Trans-Atlantic Fan Fund

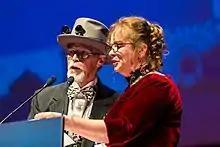
TAFF delegate John Purcell together with GUFF delegate Donna Maree Hanson at the Hugo Award ceremony at Worldcon in Helsinki 2017.

Each candidate posts a bond, promising to travel (if elected) to a major convention on the other side of the Atlantic; and has provided signed nominations and a platform.